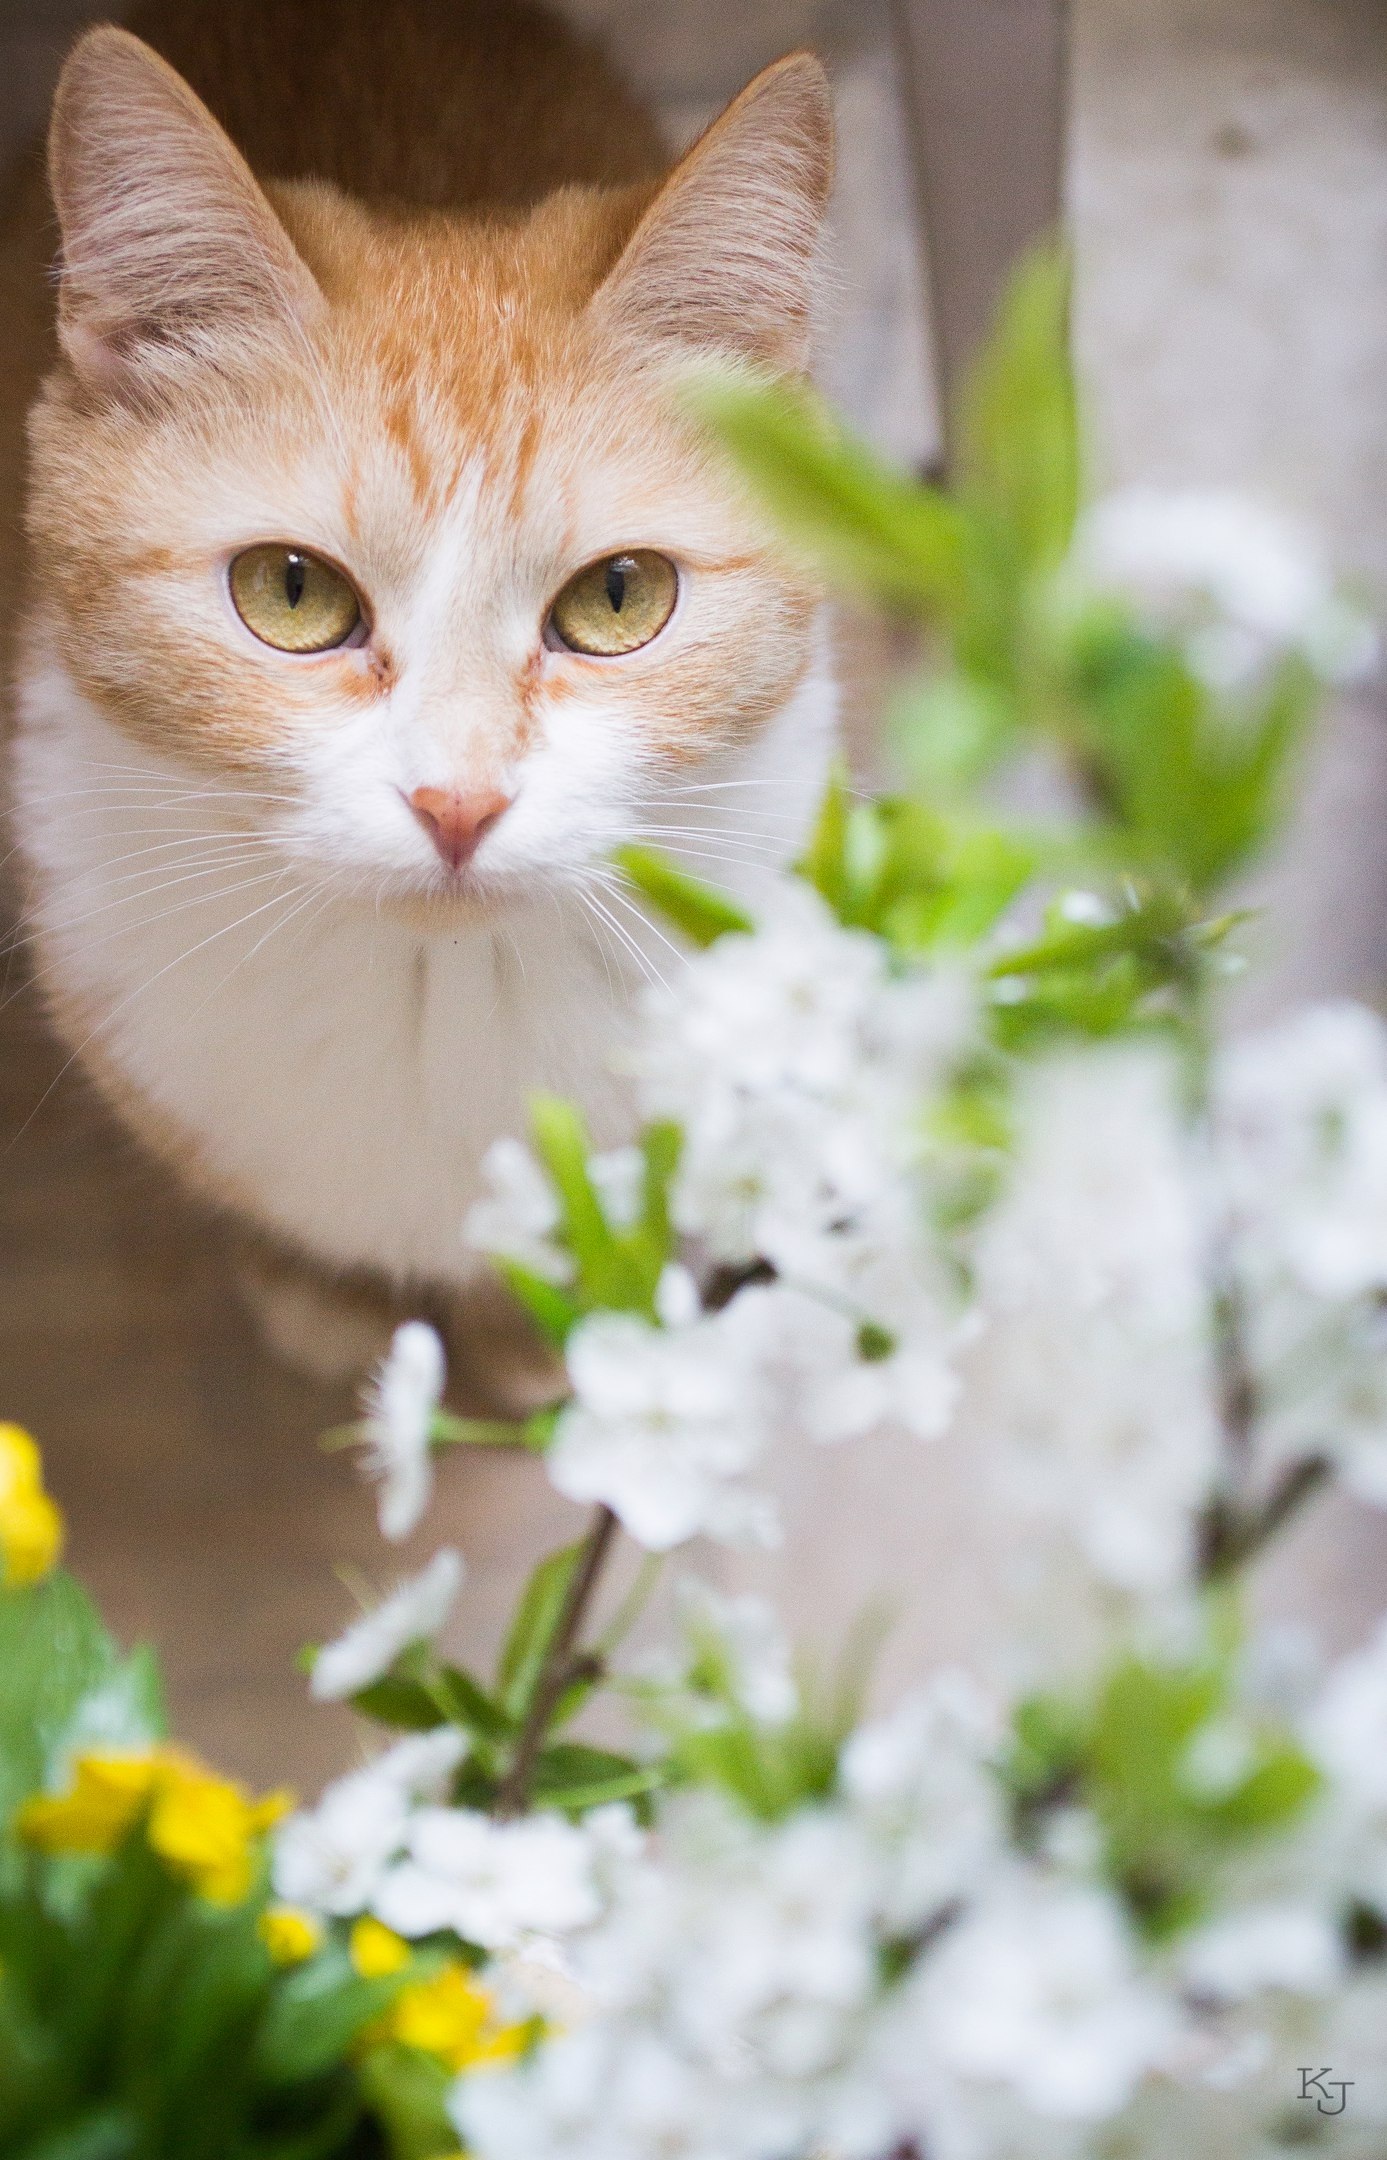
nature, grass, plant, house, flower, animal, spring, kitten, cat, mammal, fauna, flowers, whiskers, vertebrate, favorite, white petals, cherry blossoms, small to medium sized cats, cat like mammal